Robert Aderholt

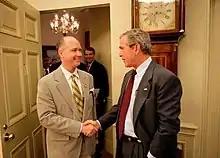
Aderholt greeting President George W. Bush in 2005

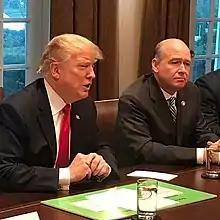
Aderholt with President Donald Trump in 2019

Aderholt is one of 147 Republican lawmakers who voted to overturn results in the 2020 presidential election. He was at the Capitol to certify the election results when it was attacked. During the attack, he tweeted a prayer to God to "guide & protect this nation." In a video message, he later said that some of the attackers "crossed the line". Even after the attack, he supported overturning the election. Aderholt later opposed impeaching Trump for the second time.